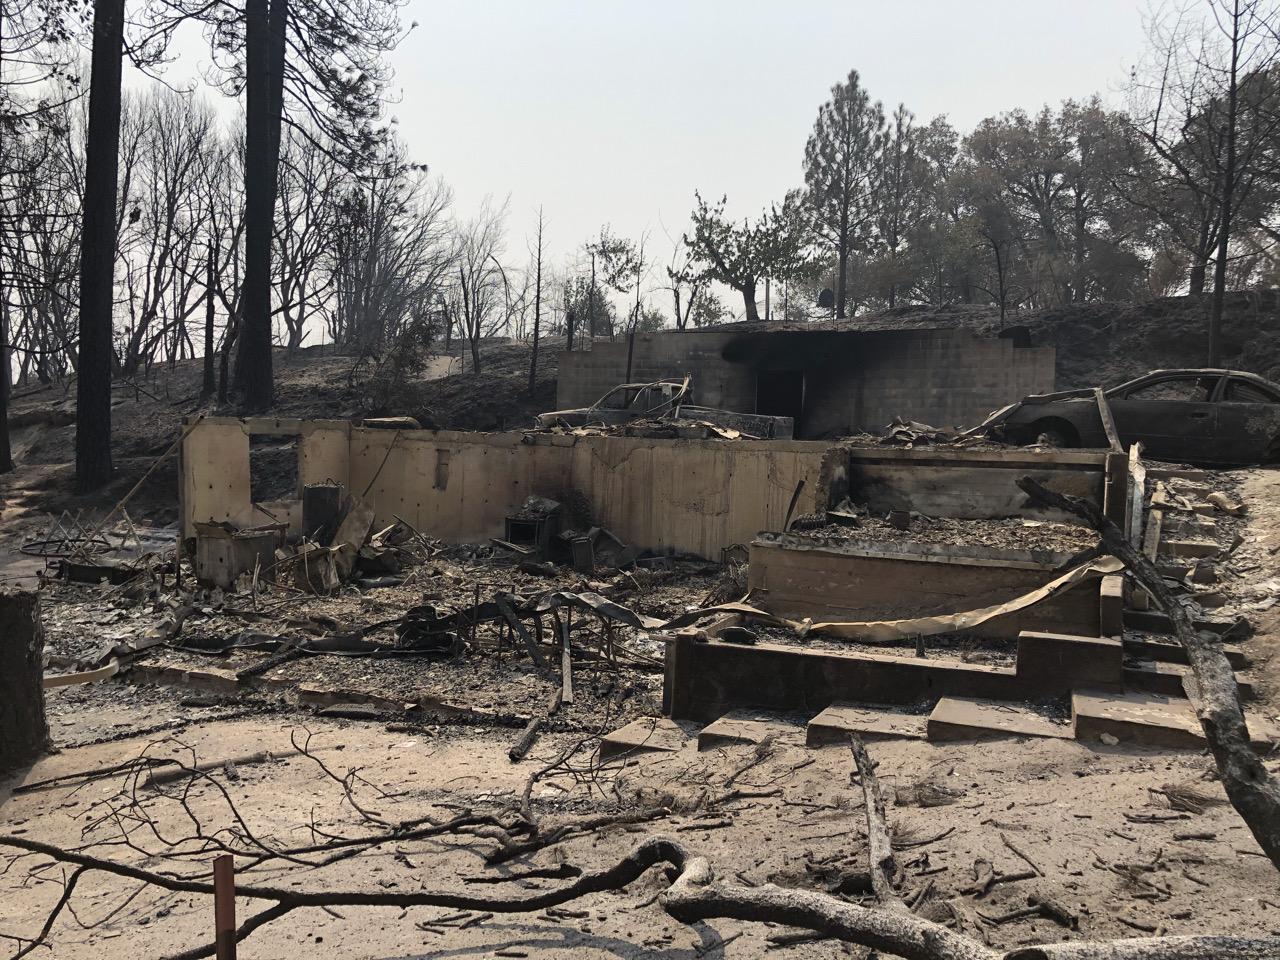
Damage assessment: destroyed